Kevin Barry

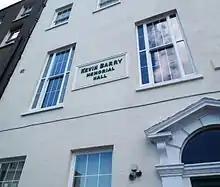
Sinn Féin's Dublin HQ at the Kevin Barry Memorial Hall

Barry was placed in the back of the lorry with the young body of Private Harold Washington, and also with Washington's comrades. He was transported then to the North Dublin Union. Upon arrival at the barracks, he was taken under military police escort to the defaulters' room where he was searched and handcuffed. A short while later, three sergeants of the Lancashire Fusiliers and two officers began the interrogation. He gave his name and an address of 58 South Circular Road, Dublin (his uncle's address), and his occupation as a medical student, but refused to answer any other questions. The officers continued to demand the names of other republicans involved in the ambush.